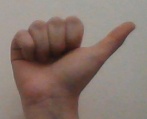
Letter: dhad